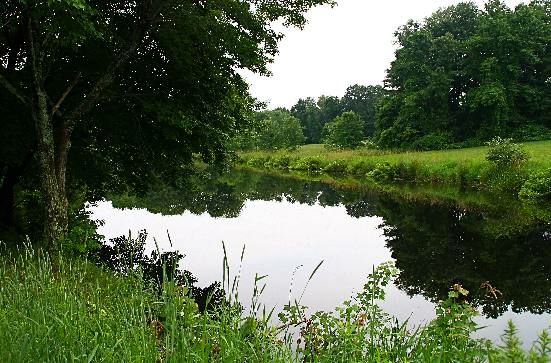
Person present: No